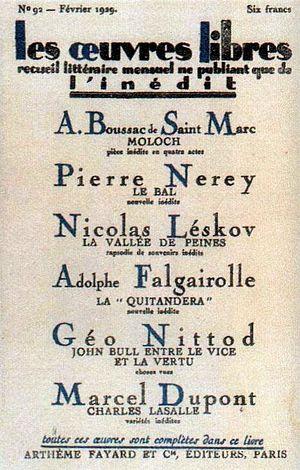
Couverture de la revue Les Œuvres libres, reproduite dans Irène Némirovsky, un destin en images, Olivier Corpet (dir.), Paris, Denoël, 2010.
Irène Némirovsky est une romancière russe d'expression française, née à Kiev le 11 février 1903 et morte le 19 août 1942 à Auschwitz. Auteur à succès dans la France des années 1930 mais oubliée après la Seconde Guerre mondiale, elle est le seul écrivain à qui le prix Renaudot ait été décerné à titre posthume, en 2004, pour son roman inachevé Suite française.
Le Bal est un court récit d'Irène Némirovsky, publié en 1929 dans la revue Les Œuvres libres sous le pseudonyme de Pierre Nerey, puis sous son vrai nom aux Éditions Grasset en 1930. Il fut redécouvert comme l'ensemble de son œuvre après avoir été plus ou moins oublié durant près d'un demi-siècle.